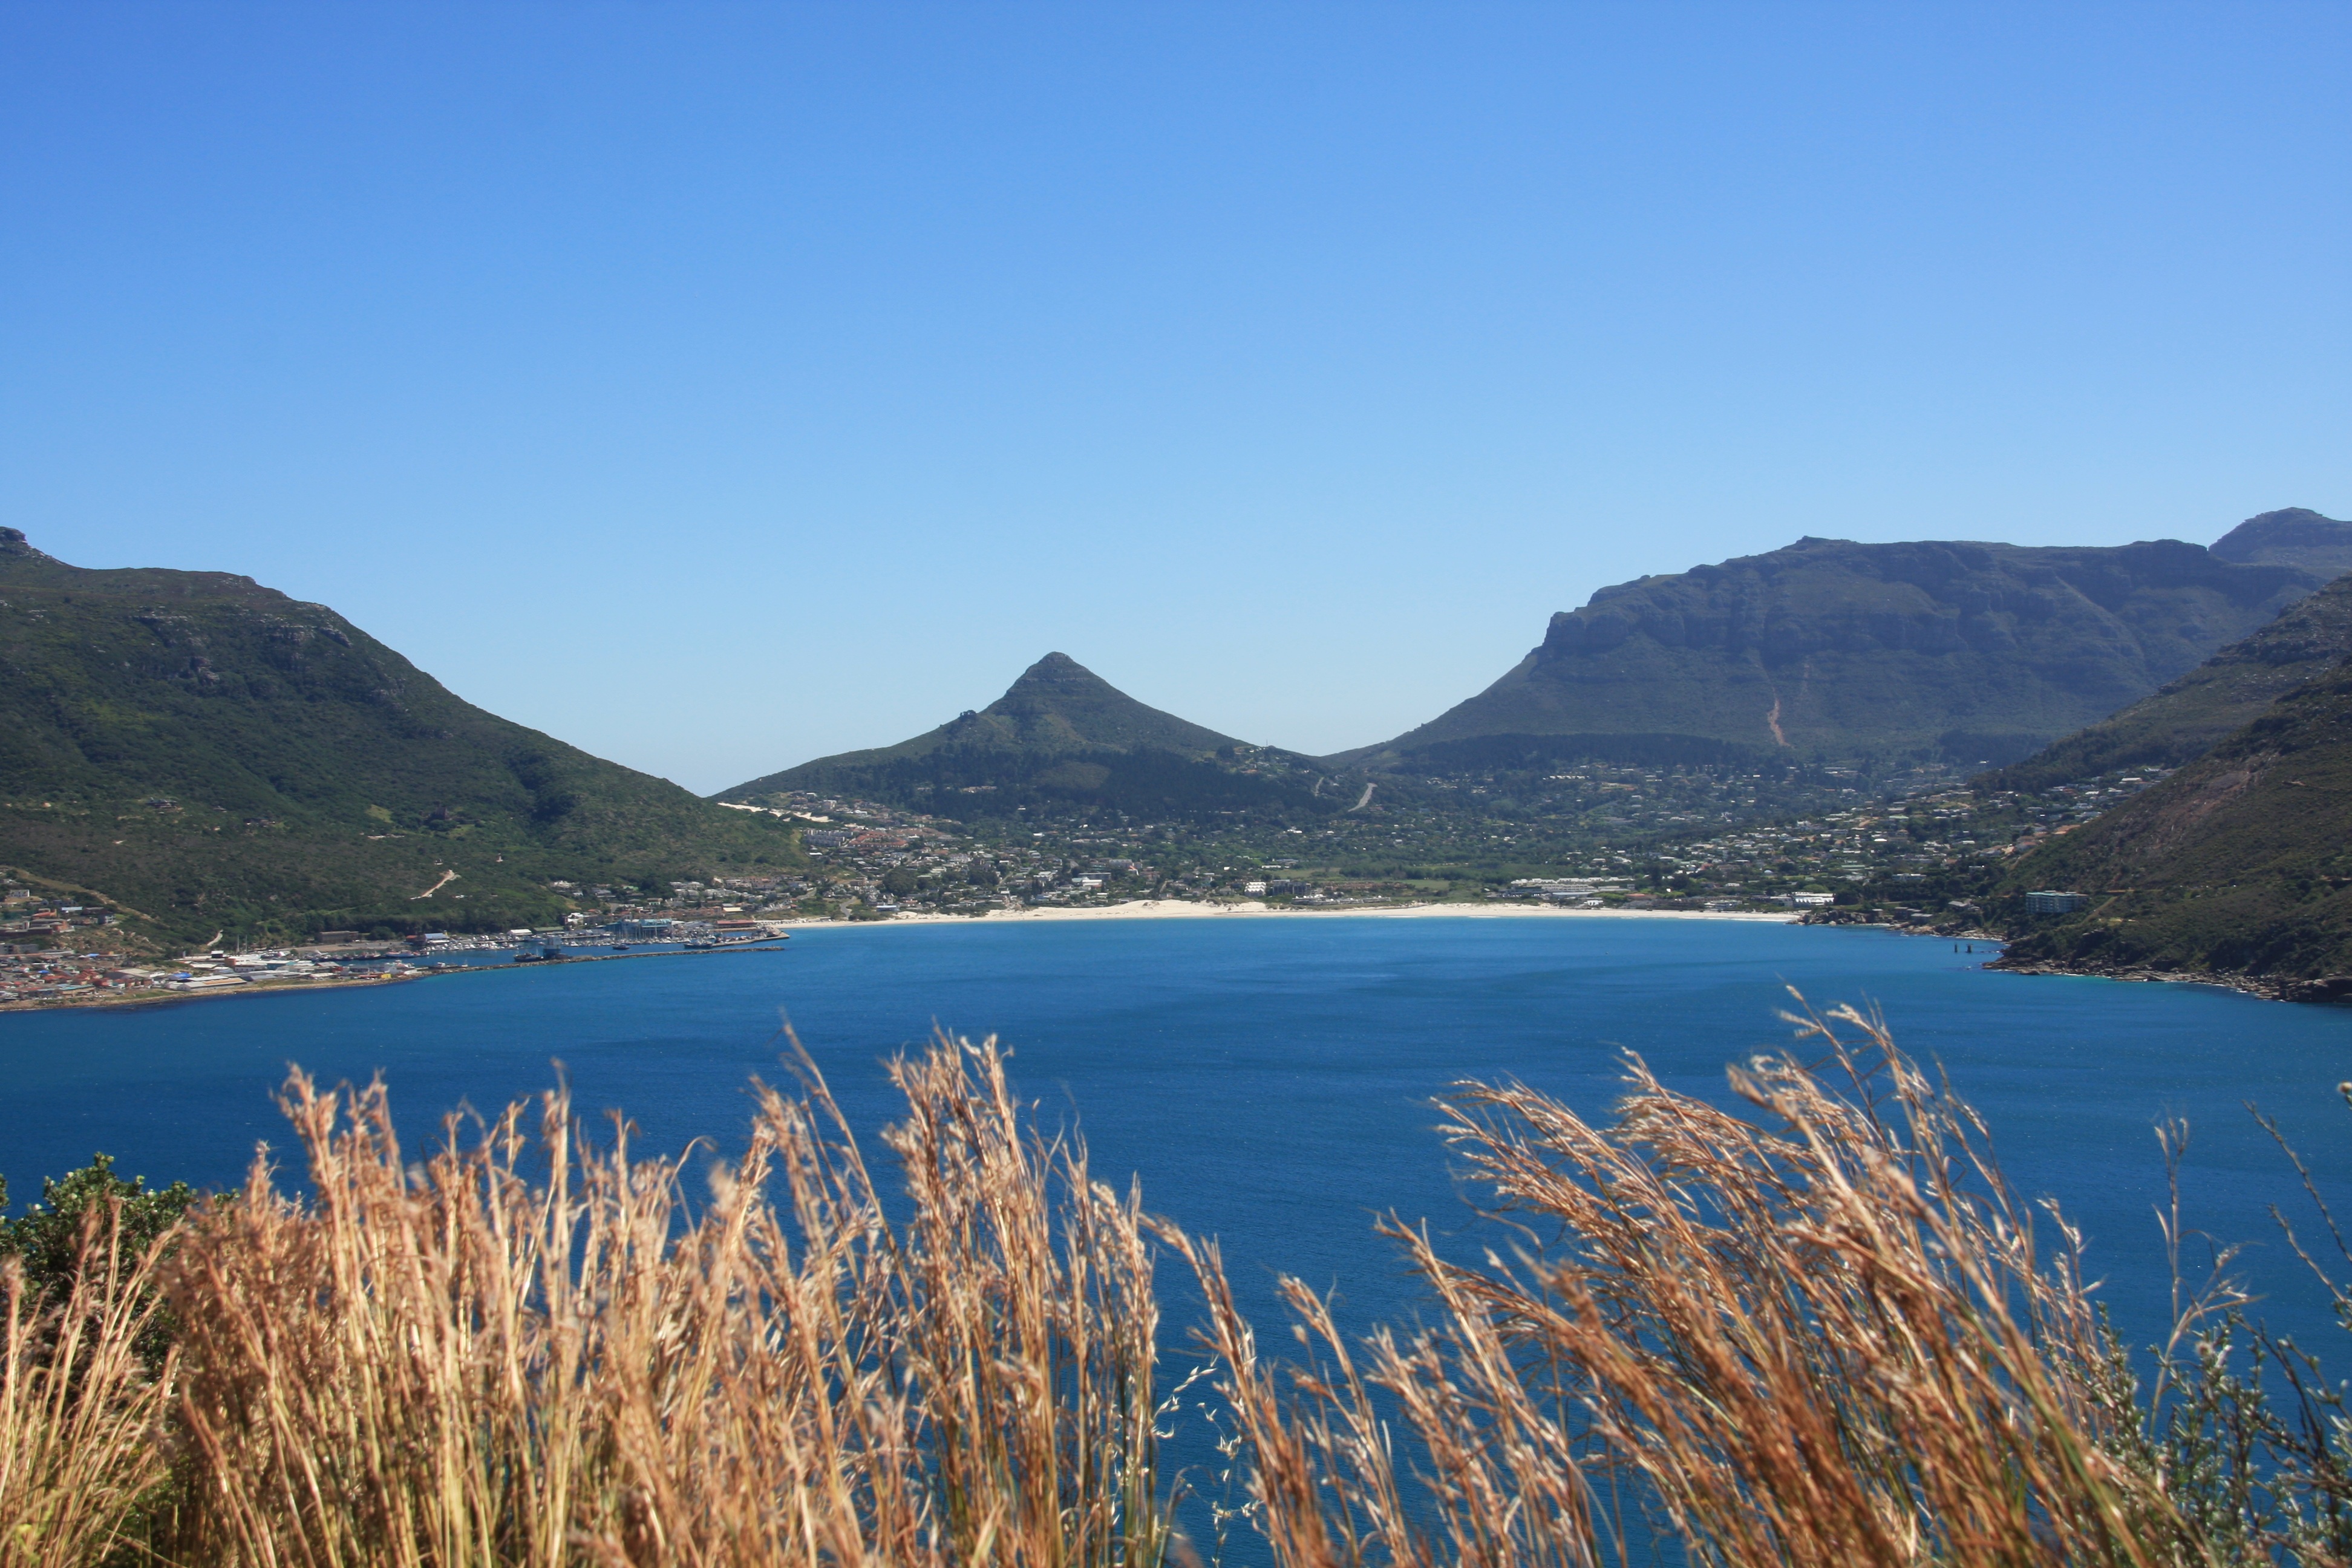
landscape, sea, coast, wilderness, mountain, lake, mountain range, bay, reservoir, body of water, mountains, fell, loch, crater lake, booked, blue sea, kamps bay